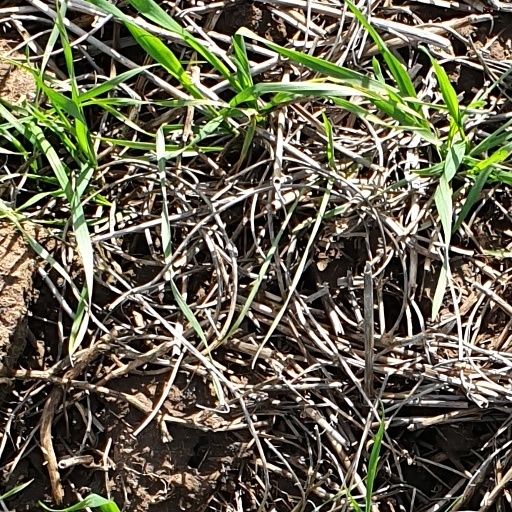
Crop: wheat